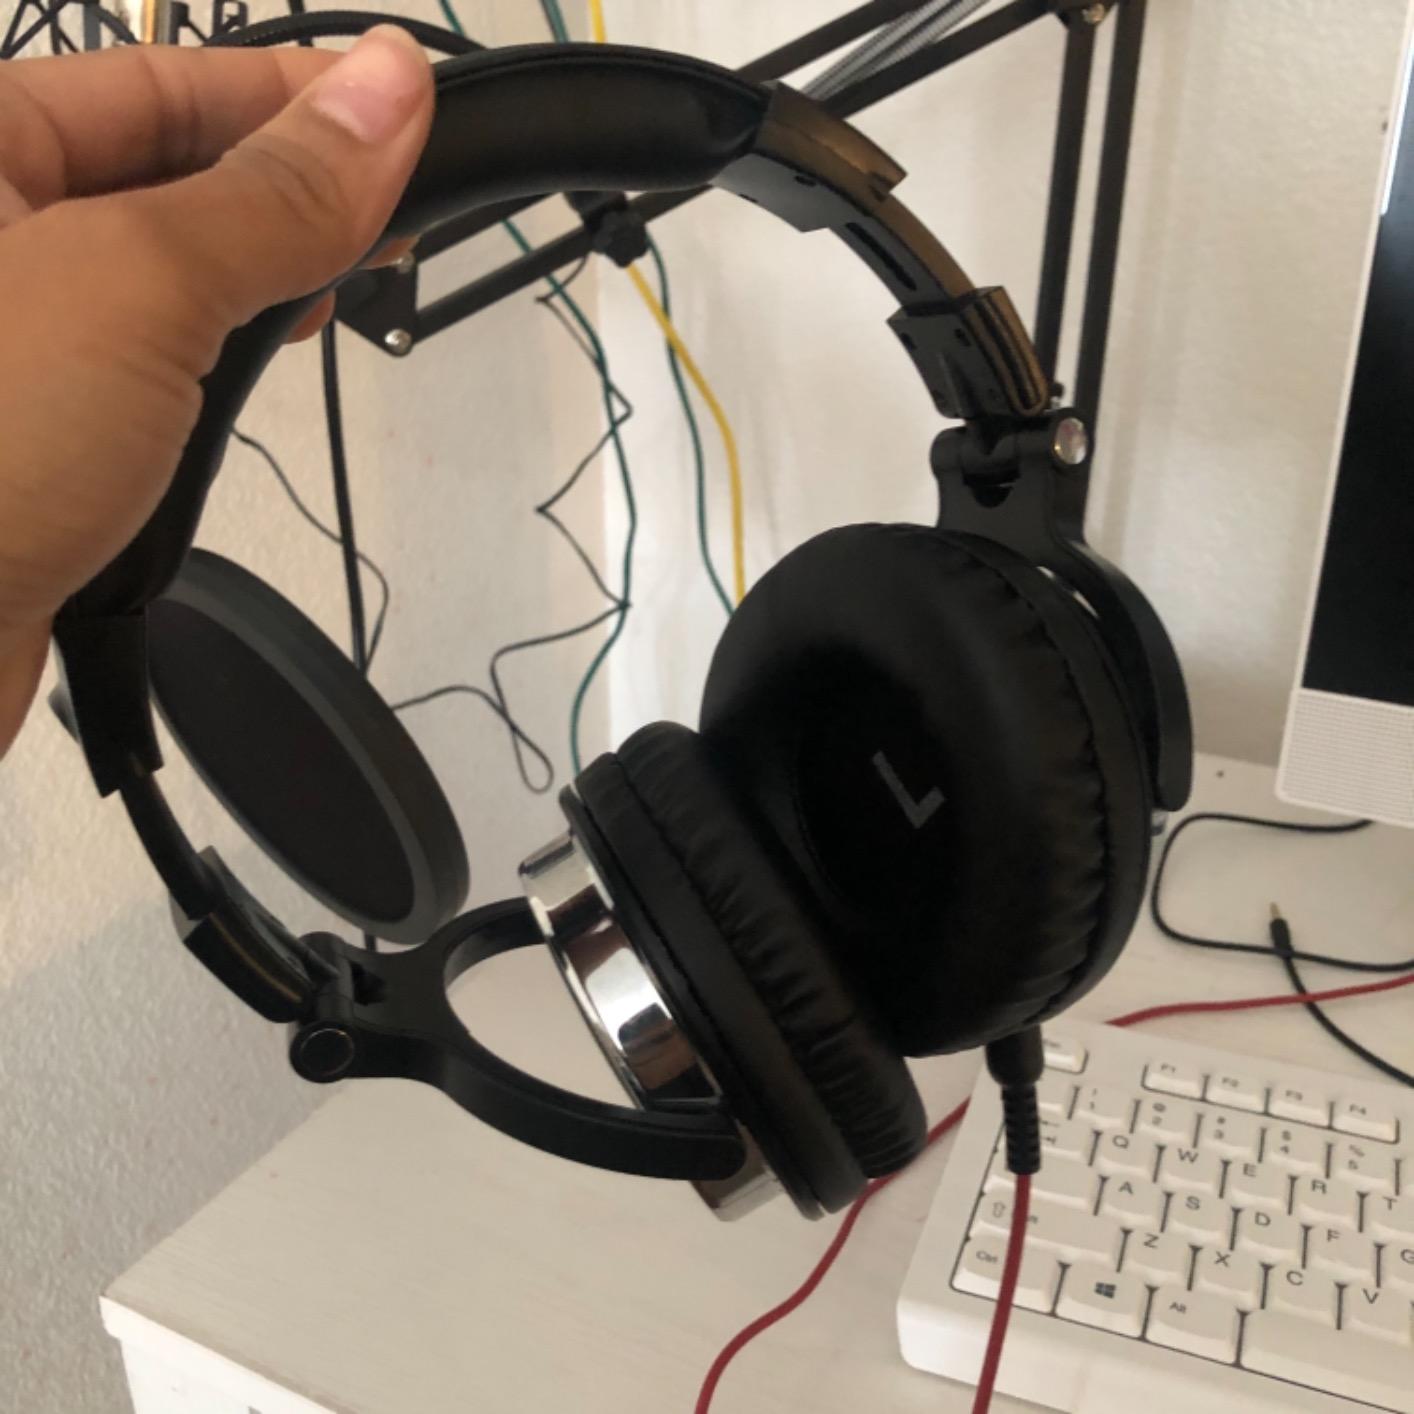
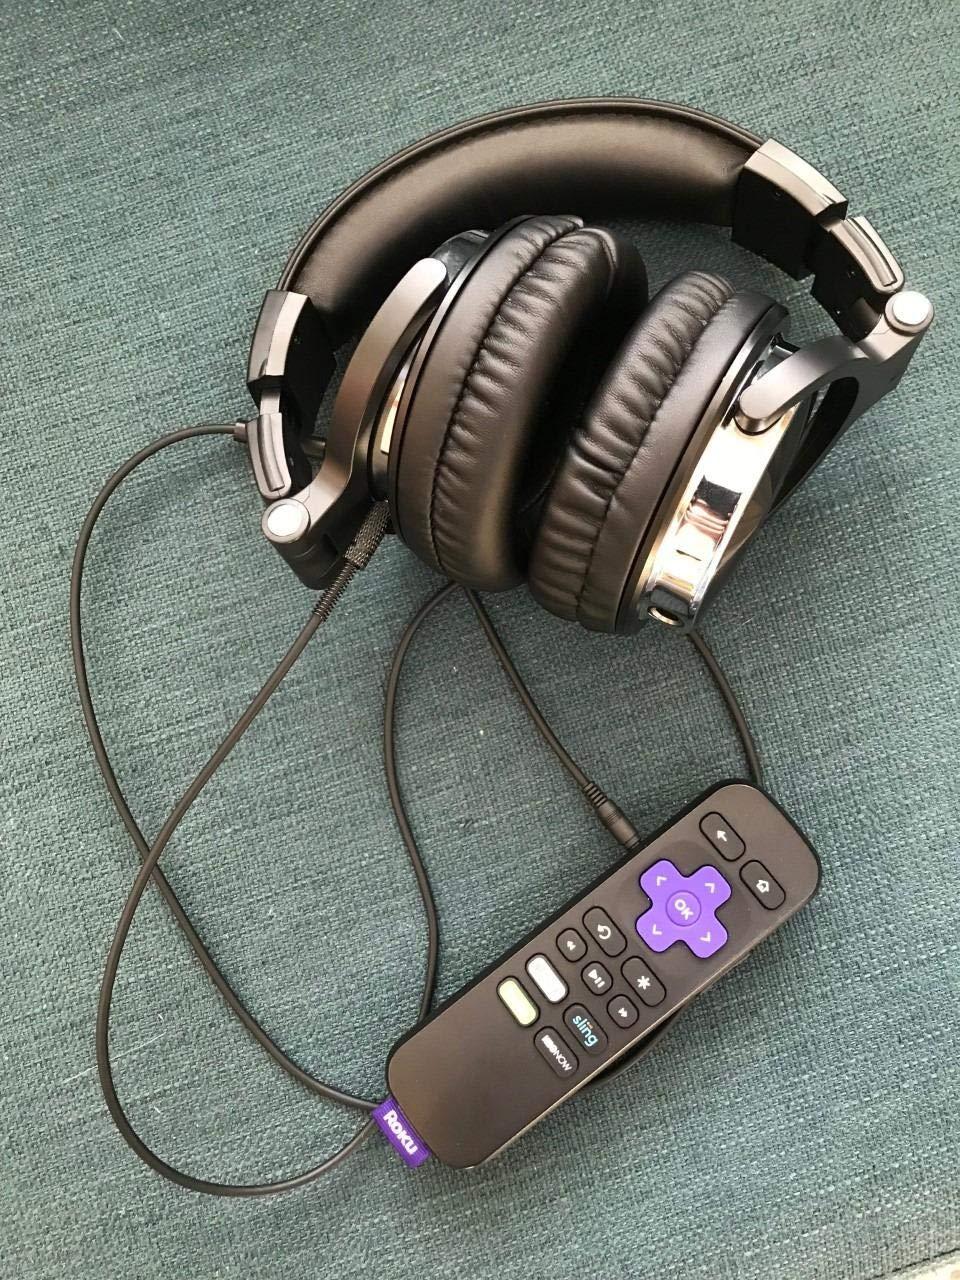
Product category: headphones
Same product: yes